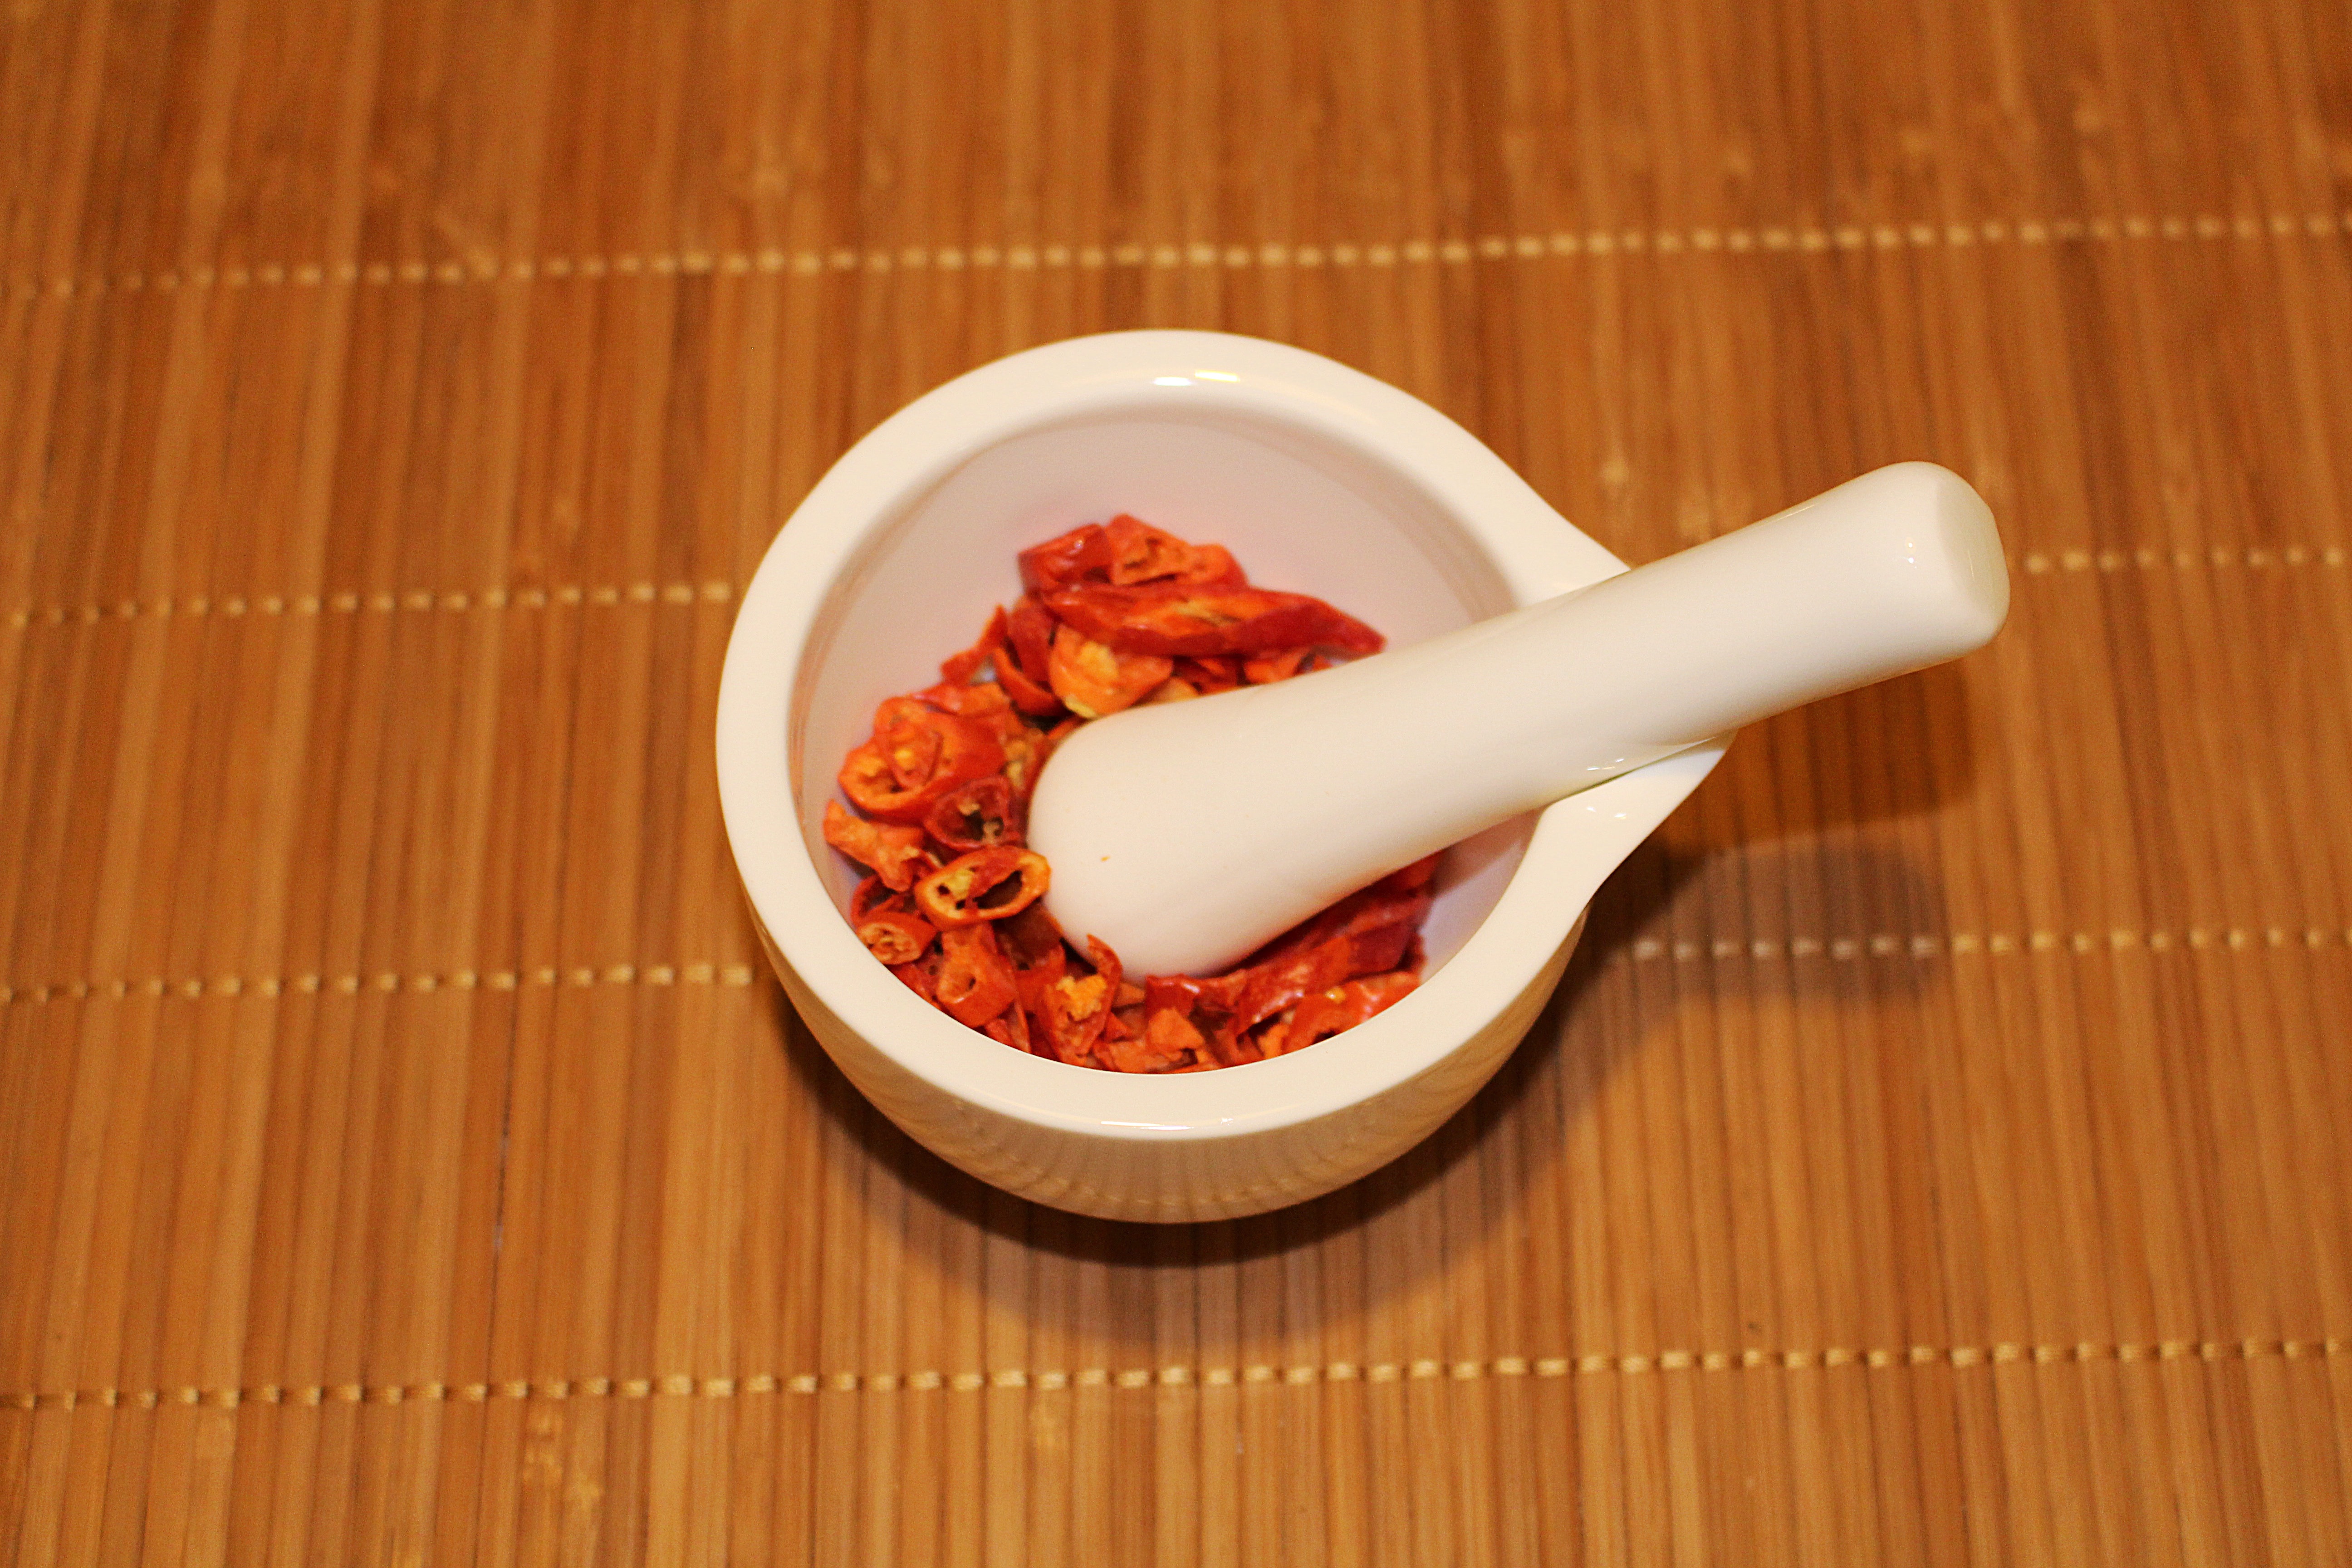
sharp, dish, food, chili, produce, vegetable, mortar, paprika, plunger, masher, spice masher